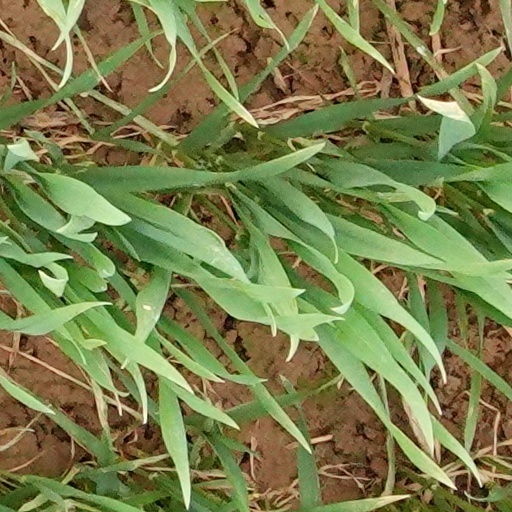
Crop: wheat